Malaysian Army

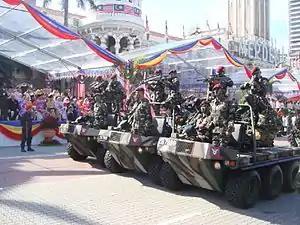

The flag of the Malaysian Army, introduced since the inception of the Malaysian Army and still in use today, combines elements of the Malaysian Flag and the crest of the Malaysian Army. It serves as a symbol of pride and courage for the Malaysian Army.